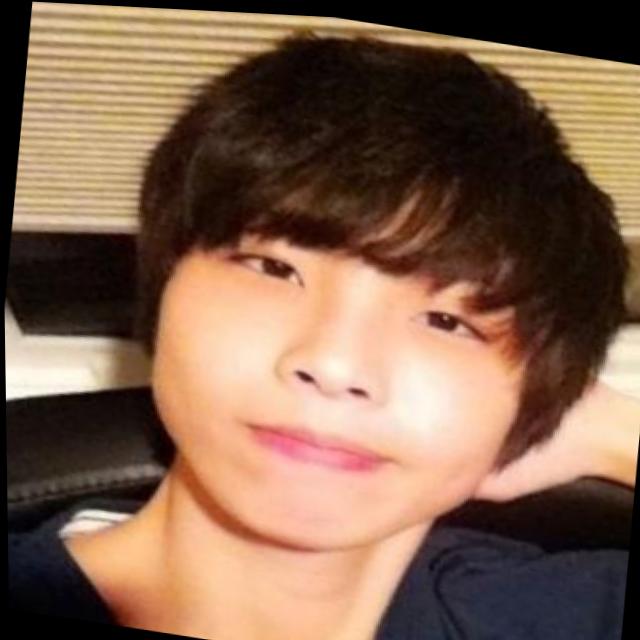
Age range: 13-20